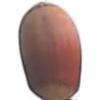
Label: hazelnut